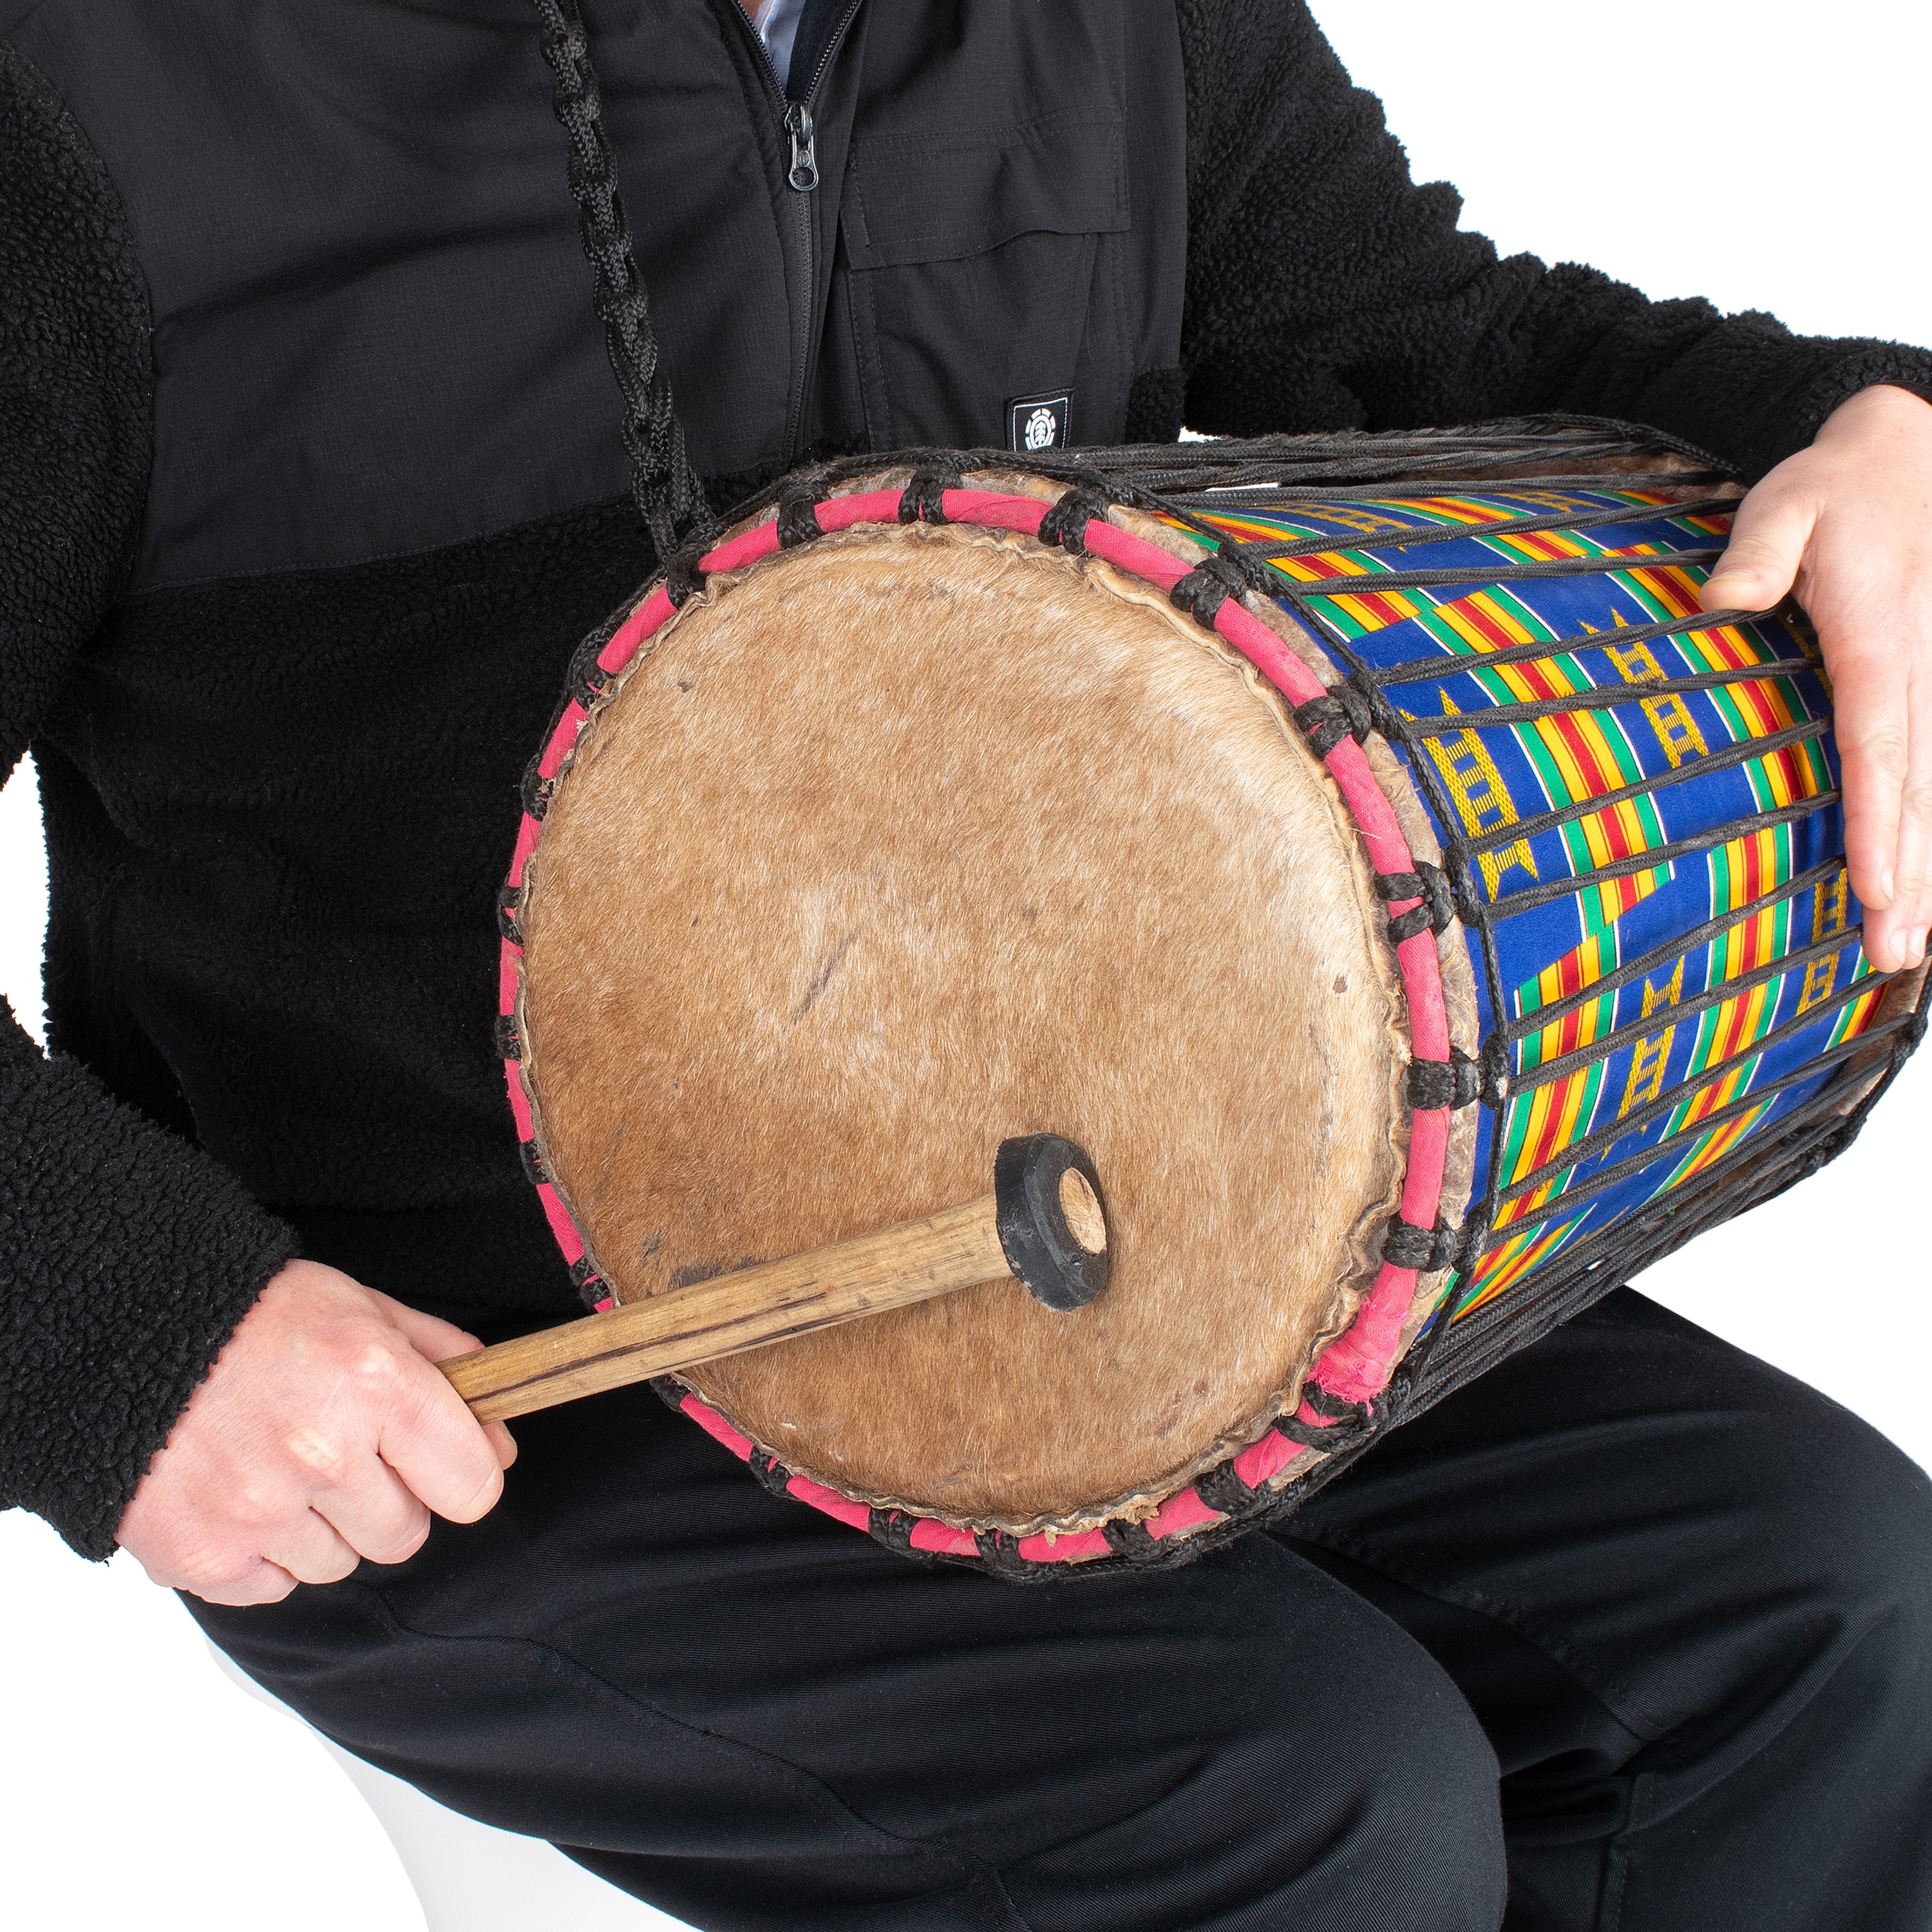
Percussion Plus Honestly Made Ghanaian kenkeni - 10"
Introducing the Percussion Plus Honestly Made Ghanaian kenkeni - 10" The kenkeni is a double ended West African drum, sometimes also referred to as the kensedeni or kensereni. As the smallest of the three drums that make up the dundun family (pronounced djundjun), it is often played by younger children and is popular with travelling musicians for its portability. The small size also makes the kenkeni an excellent drum for music education settings; it is small enough to be manageable for primary students, and supplied with a beater to help create a strong, vibrant sound. These quality kenkeni are hand carved in Ghana using traditional materials and methods, and are wrapped in brightly coloured, intricately patterned fabric. The two natural hide heads are rope tensioned to provide accurate pitch and create the perfect timbre to underpin djembe music and other ensembles. This particular kenkeni can be combined with the PP6621 12” sangban and PP6622 14” dundunba to make a full dundun set. How to play the kenkeni The kenkeni should be played horizontally, either laid on the player’s lap or on a table in front of them. This gives good access to either drum head and allows for maximum resonance. For ensemble work, it will often be appropriate to only play one end of the drum using the provided beater, but for more complex pieces or solo performances both ends could be played together, either with the hands or an extra beater. Within a dundun group, the kenkeni is typically used as a metronome or to play simple rhythms, as its high pitch enables it to cut through the texture of an ensemble. However, with the two drum heads strung at different strengths, the kenkeni can be adapted into different musical roles as you see fit!
Brand: Percussion Plus
Category: Arts & Entertainment > Hobbies & Creative Arts > Musical Instruments > Percussion > Hand Percussion > Hand Drums > Talking Drums